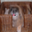
Label: dog